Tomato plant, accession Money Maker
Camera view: bottom (45 deg); turntable rotation: 150 degrees
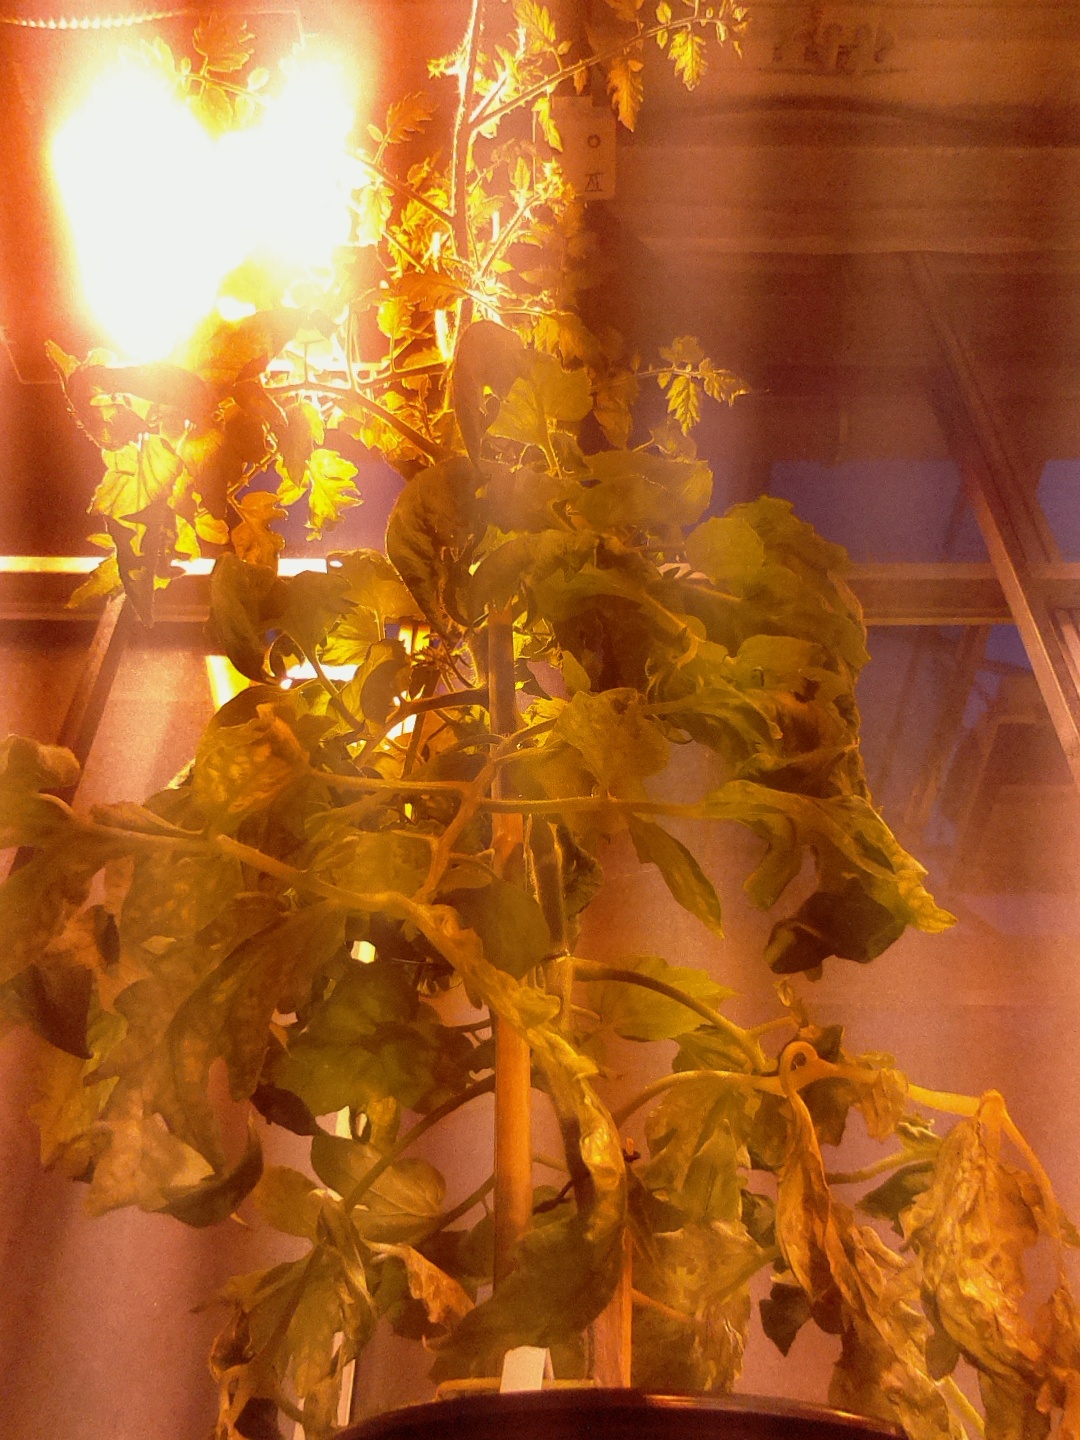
BBCH growth stage 68: Full flowering, 80%-90% of flowers open, more petals falling